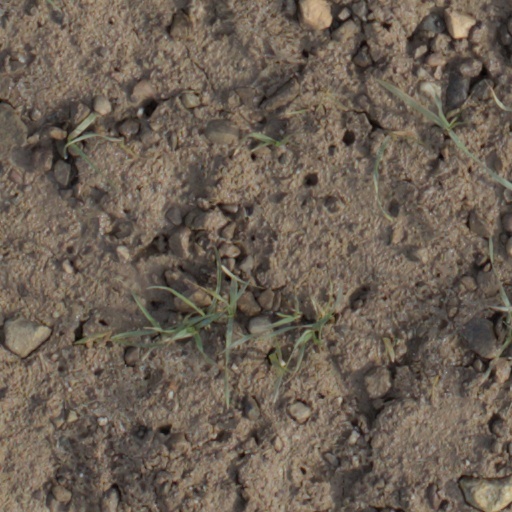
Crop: wheat